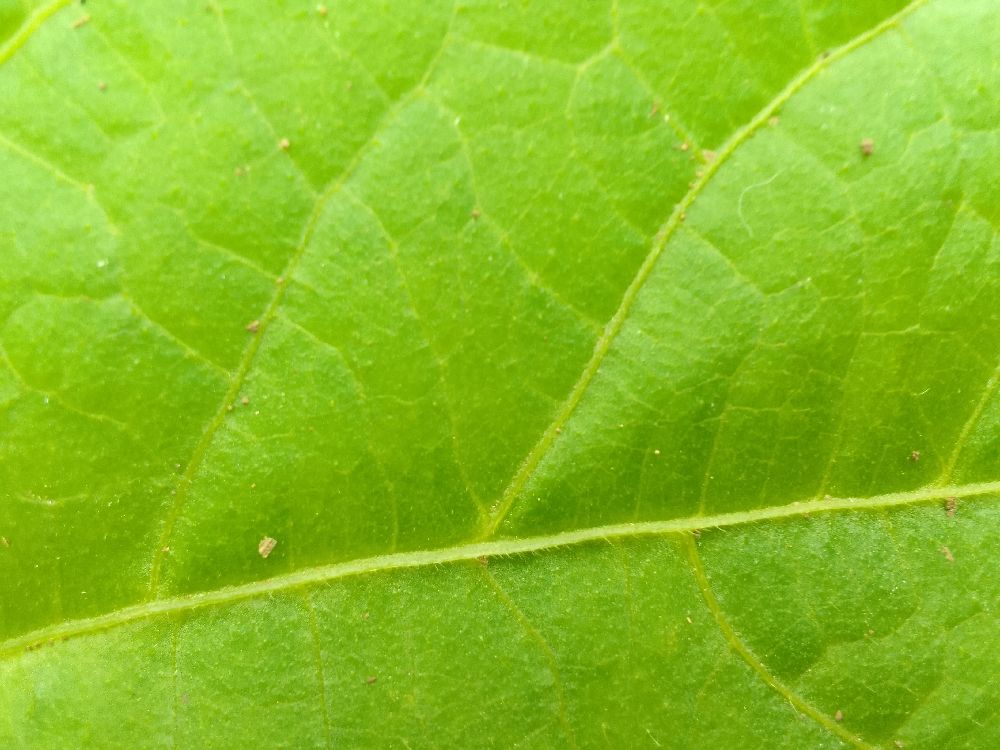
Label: healthy